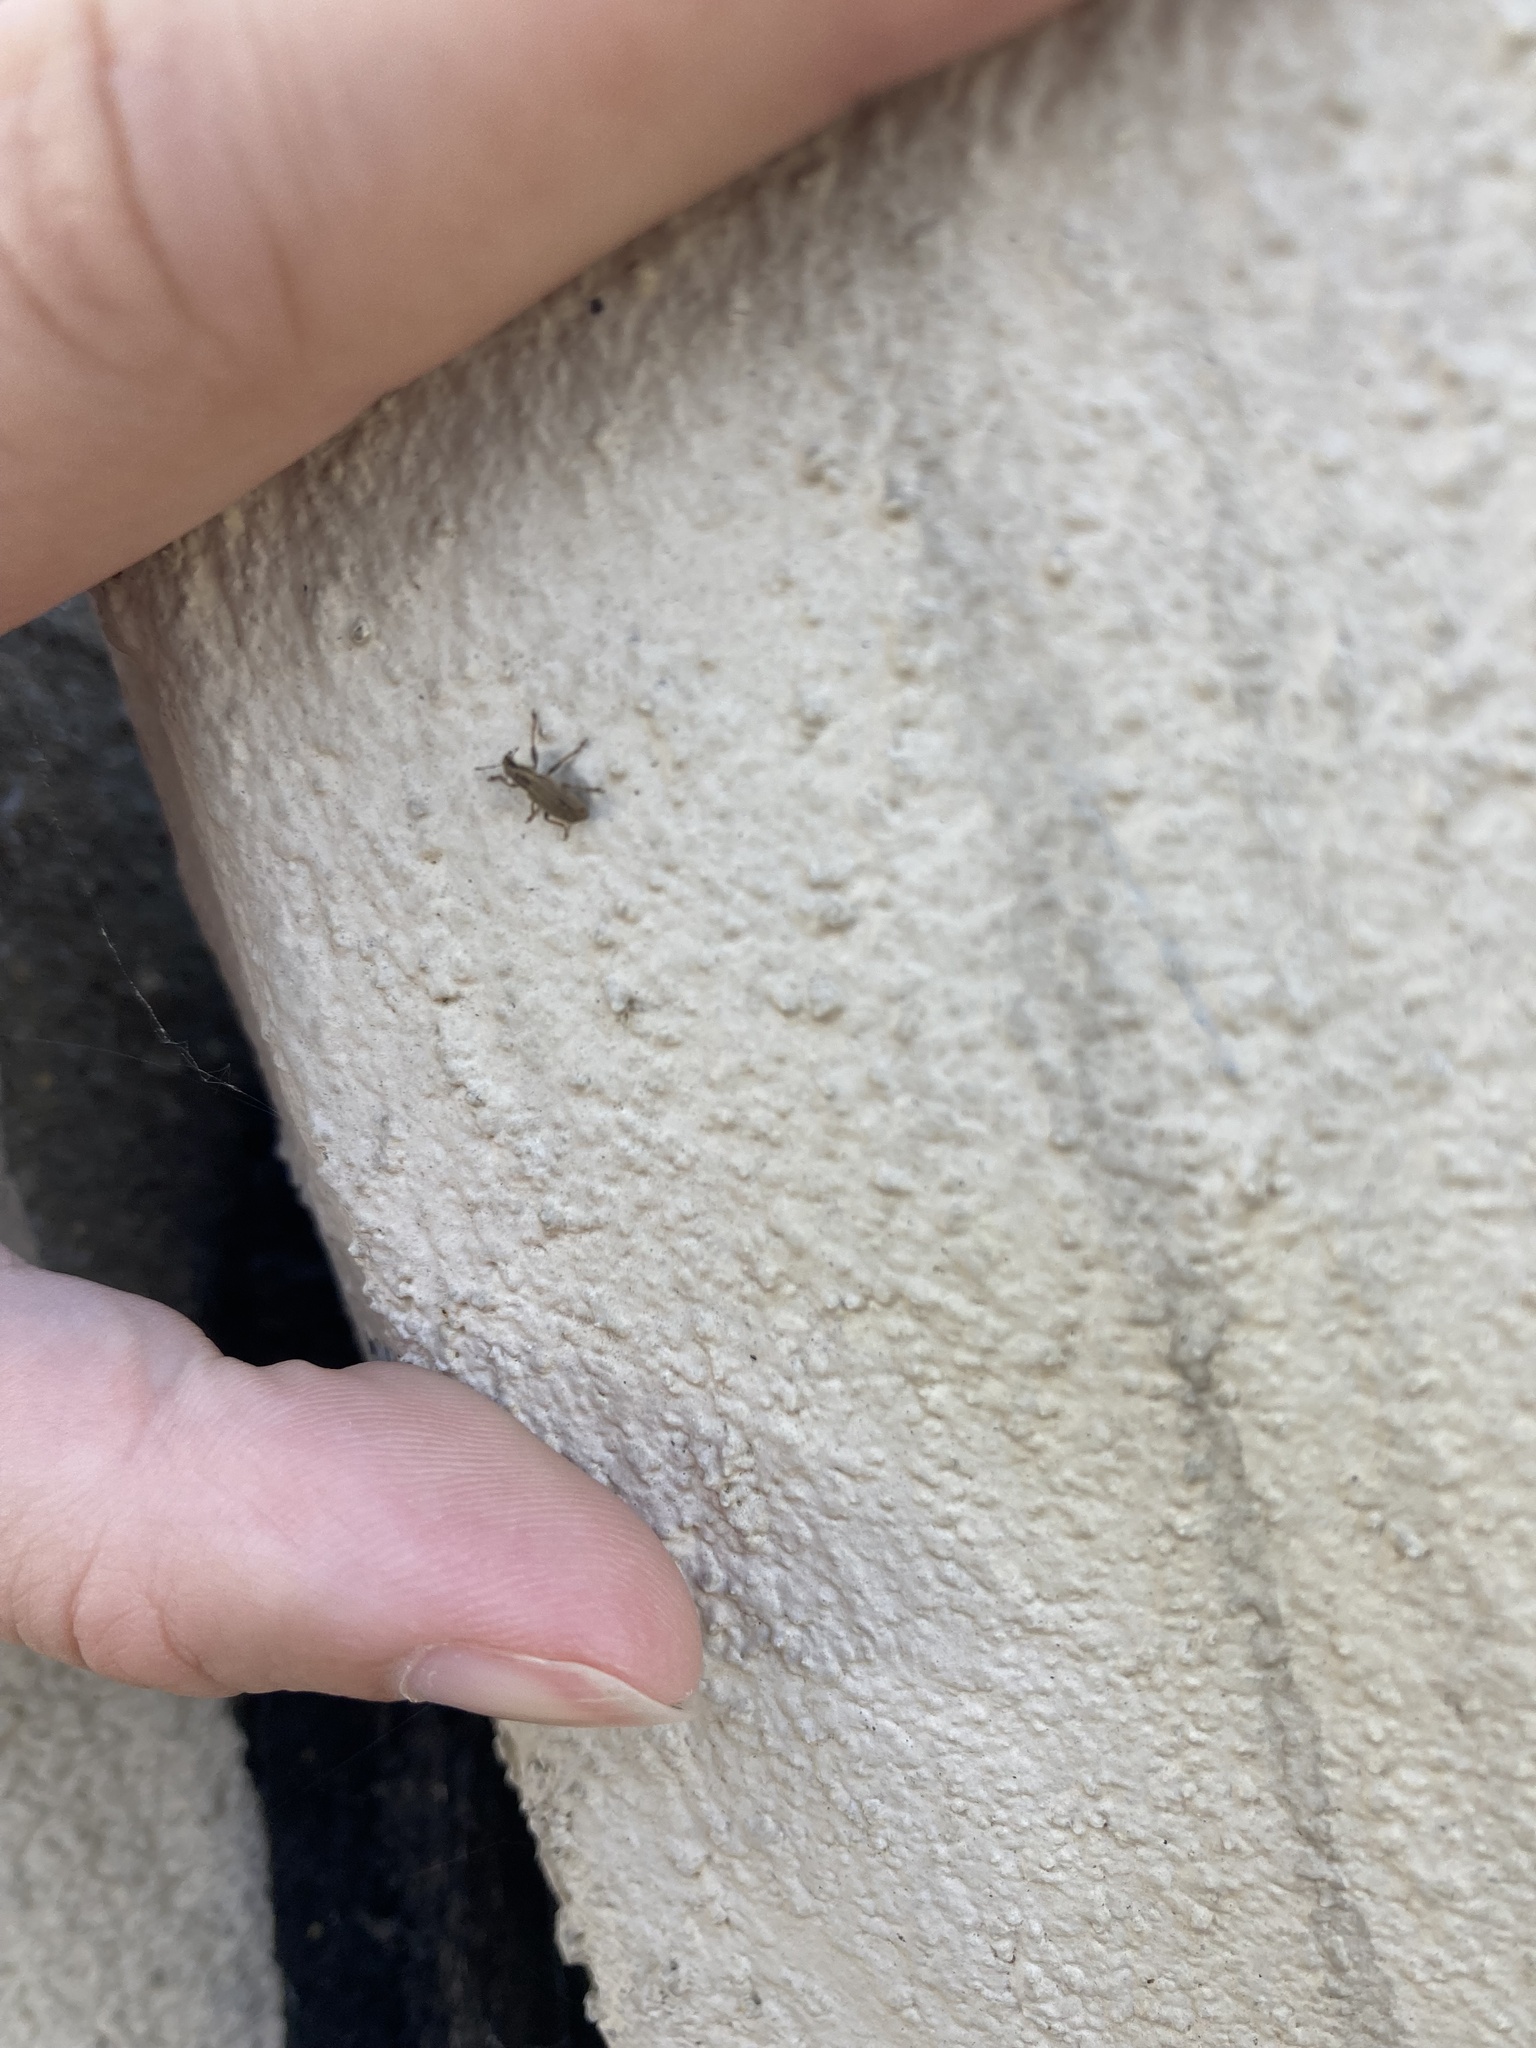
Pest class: pea_leaf_weevil